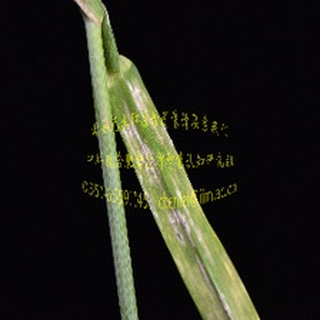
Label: wheat_mildew